The Great American Bash (1998)

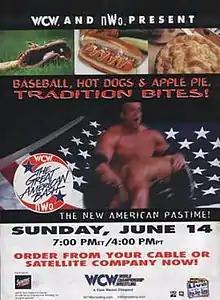
Promotional poster

The 1998 Great American Bash was the eighth Great American Bash professional wrestling pay-per-view event produced by World Championship Wrestling (WCW), and 12th Great American Bash event overall. It took place on June 14, 1998, at the Baltimore Arena in Baltimore, Maryland. This was the sixth Great American Bash held at this venue after the 1988, 1989, 1990, 1991, and 1996 events.